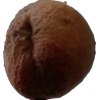
Label: peach